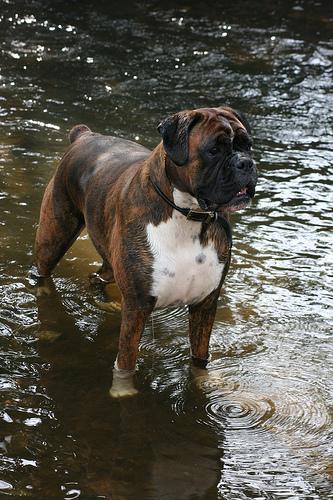
Breed: boxer